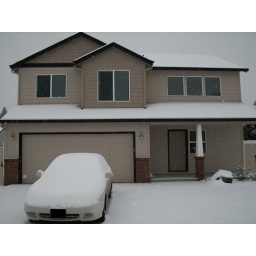
New house and old car in the snow